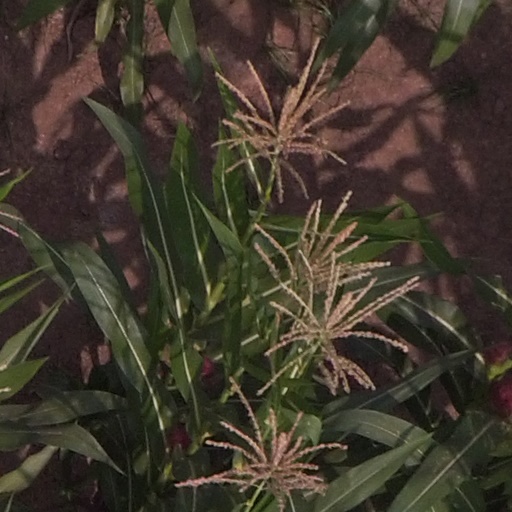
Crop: maize; corn